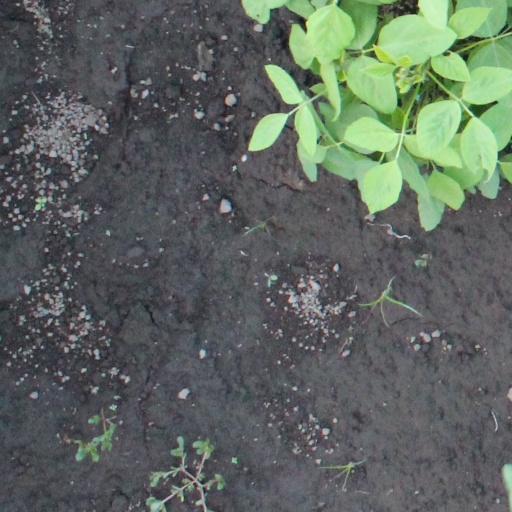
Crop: soybean